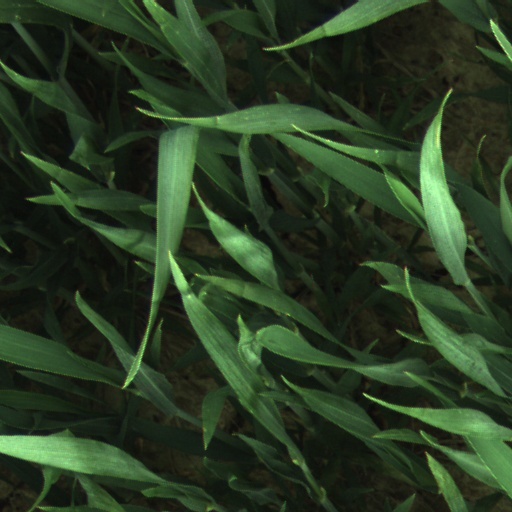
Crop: wheat